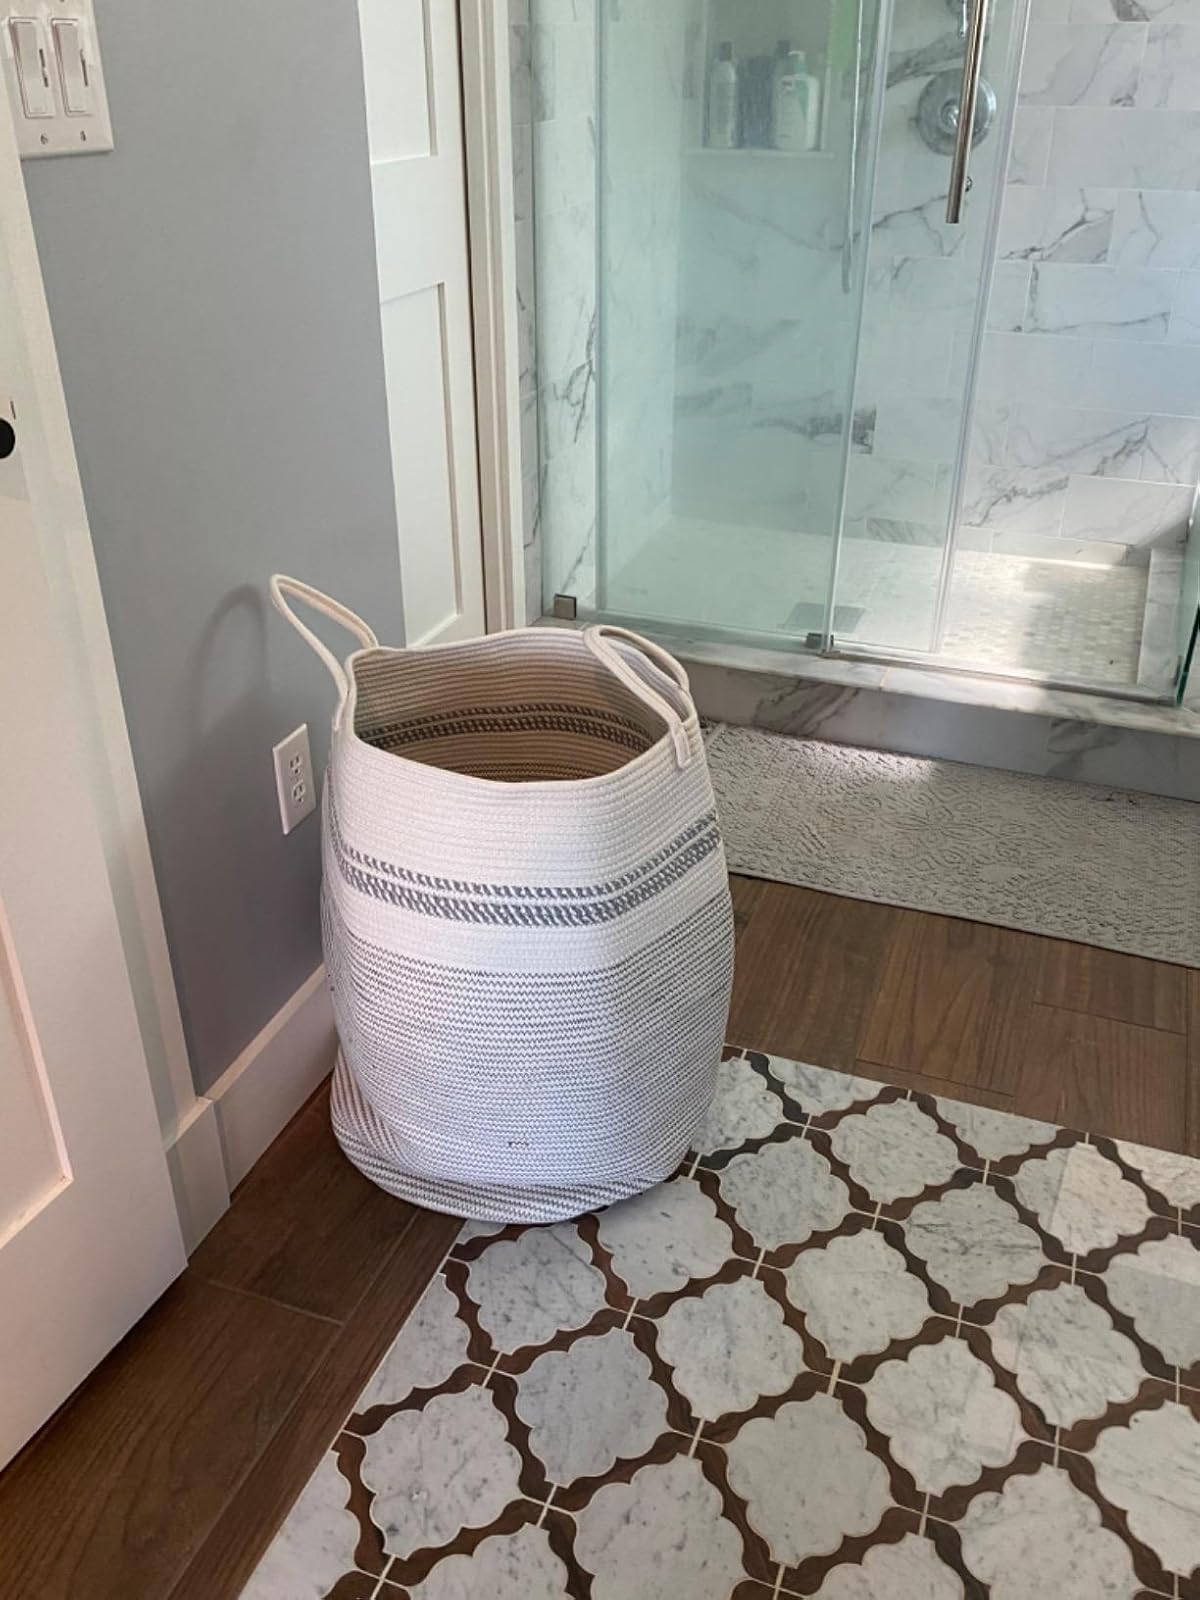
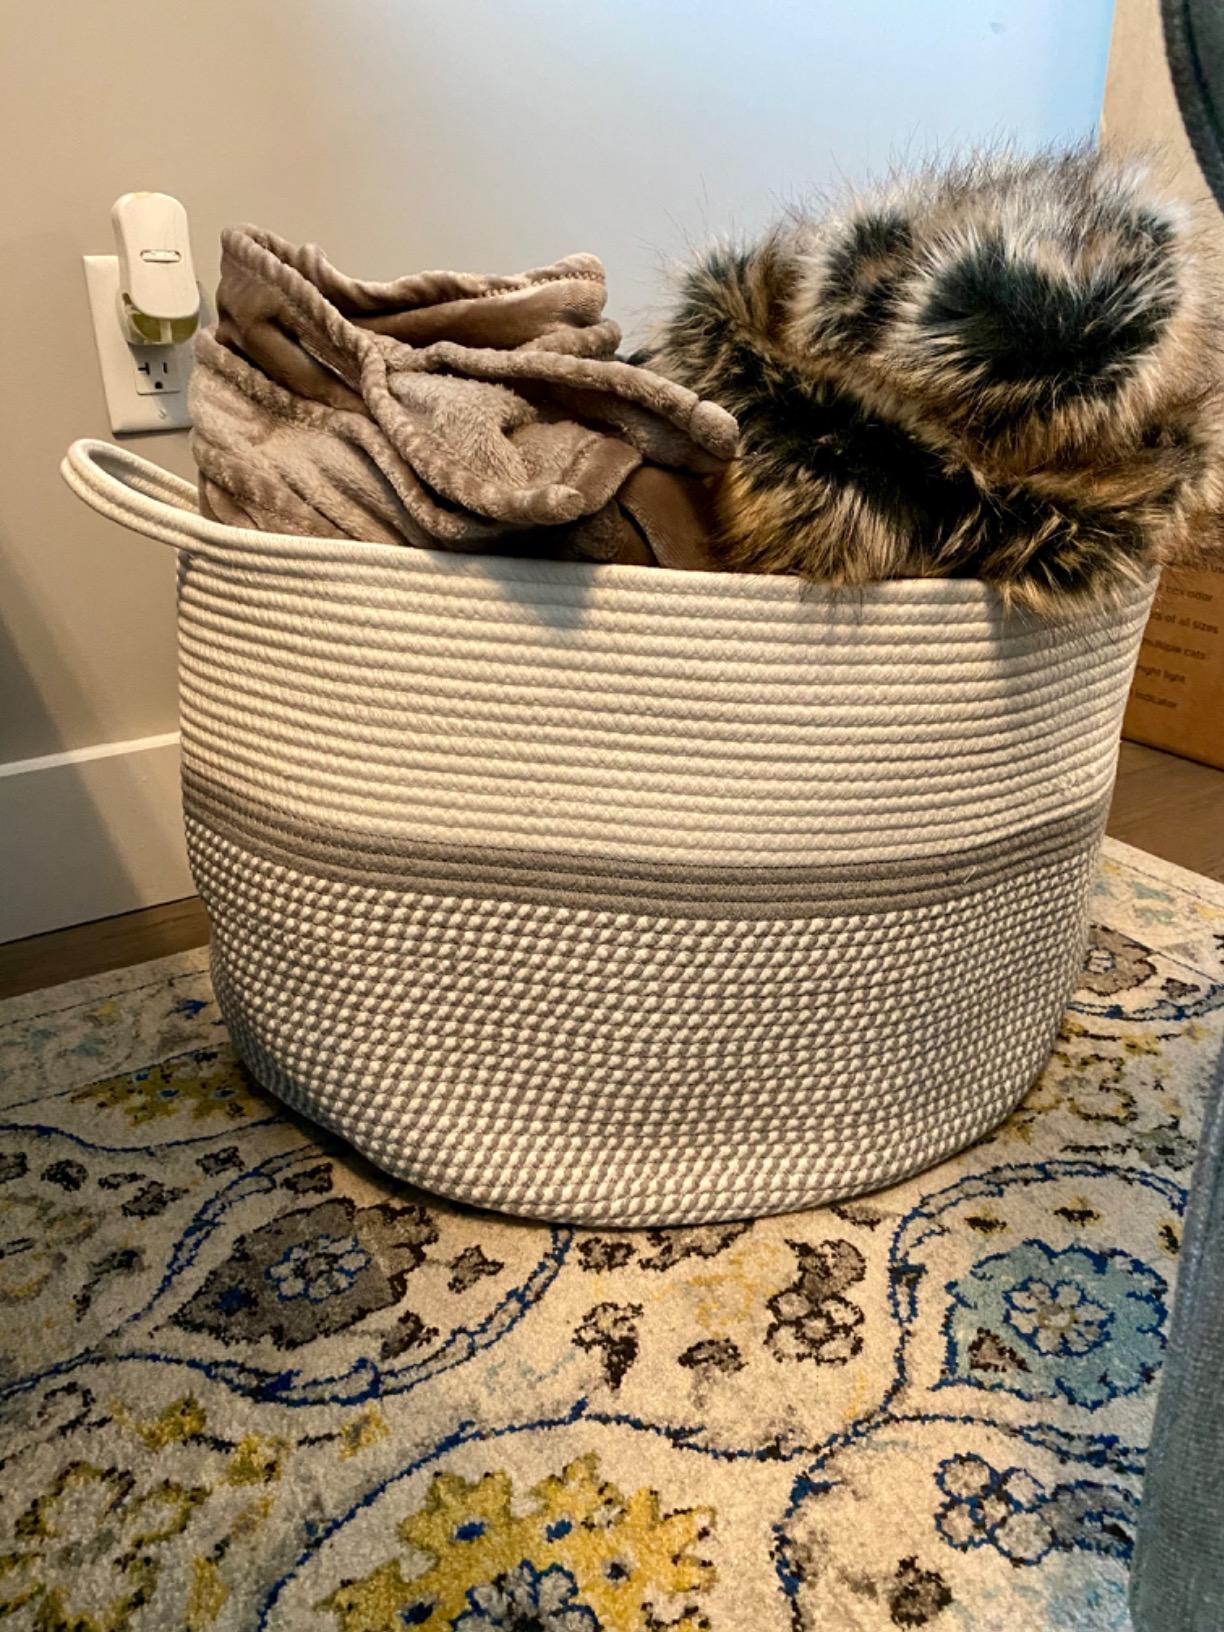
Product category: items_hamper
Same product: no